Bragg (crater)

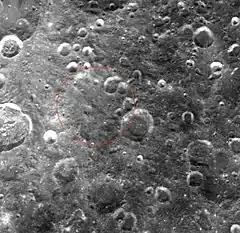
Clementine mosaic

Bragg is an ancient lunar impact crater that is located on the far side of the Moon, just beyond the northwest limb. This formation has been heavily eroded and reshaped by subsequent impacts, leaving an irregular depression in the surface. The most intact portion of the rim is along the western face, while the northern and eastern rim has been nearly worn away and is overlaid by several smaller craters. The most notable of these is Bragg H, which lies across the east-southeastern rim.